May Coup (Serbia)

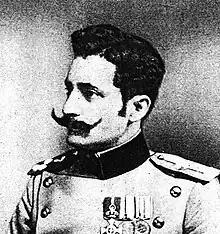
Vojislav Tankosić commanded the firing squad that shot Queen Draga's brothers Nikola and Nikodije Lunjevica

King Alexander invited his father to return once more to Serbia. Upon the arrival of former King Milan in Serbia on 7 October